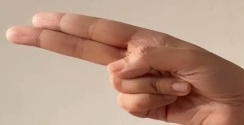
ASL sign: H